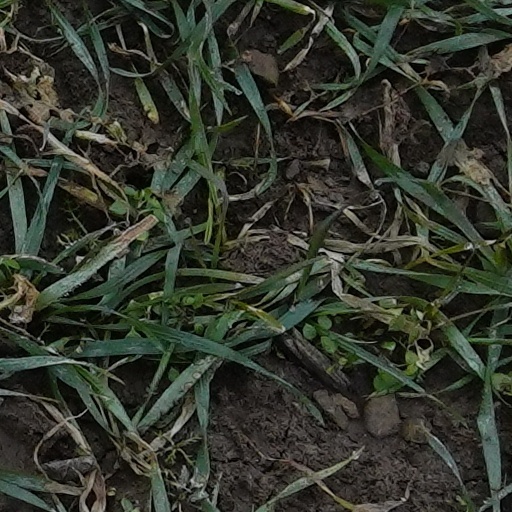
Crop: wheat